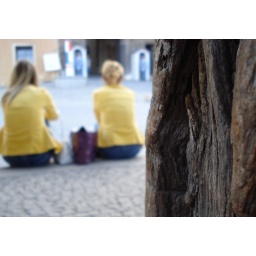
Two ladies are sitting watching the castle and the two standing guards in uniform.